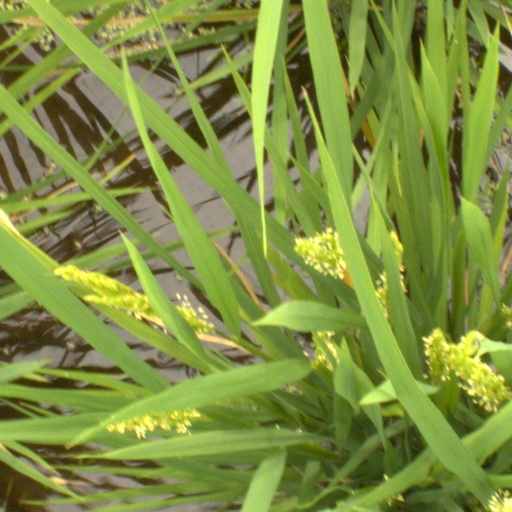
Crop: rice